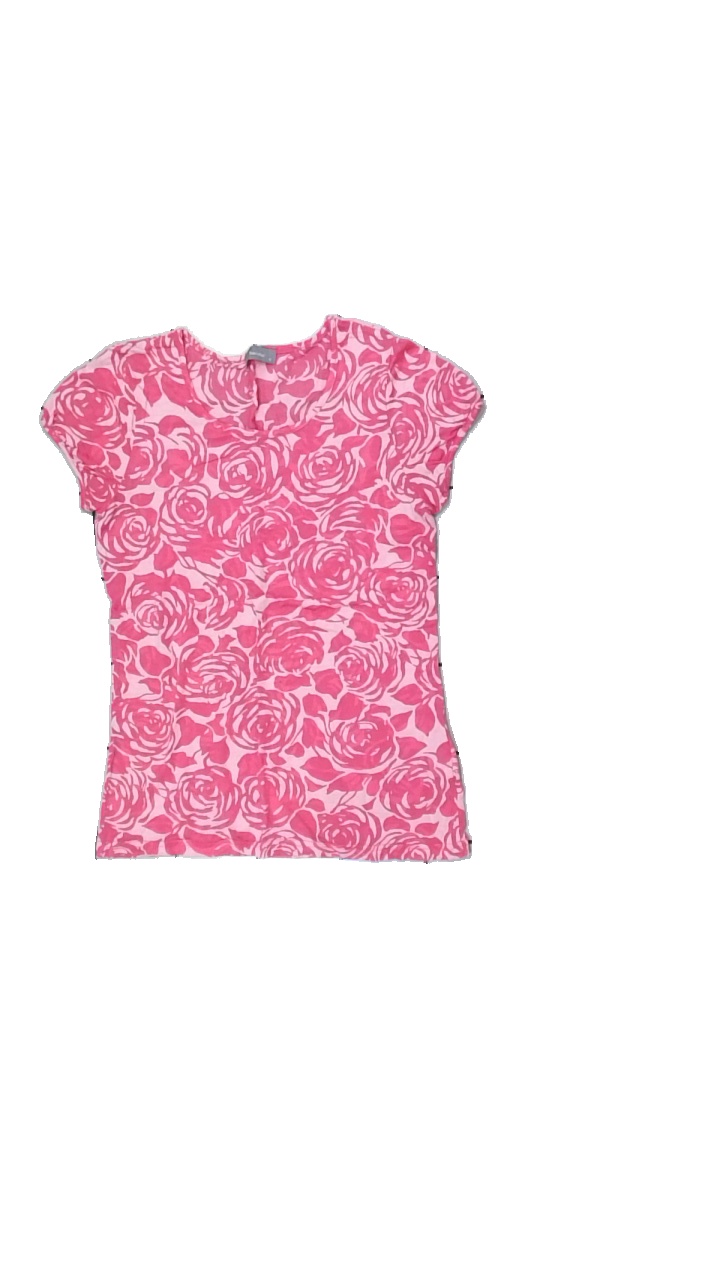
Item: T-shirt (Ladies)
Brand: Friendtex
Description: blommig t-shirt, nopprig
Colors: Pink
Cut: Regular
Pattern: Floral print
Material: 69% viscose 31% polyester
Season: All
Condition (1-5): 3
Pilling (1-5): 3
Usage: Export
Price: <50